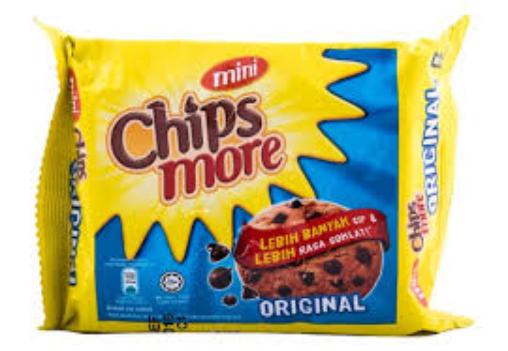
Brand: Chipsmore
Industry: Food